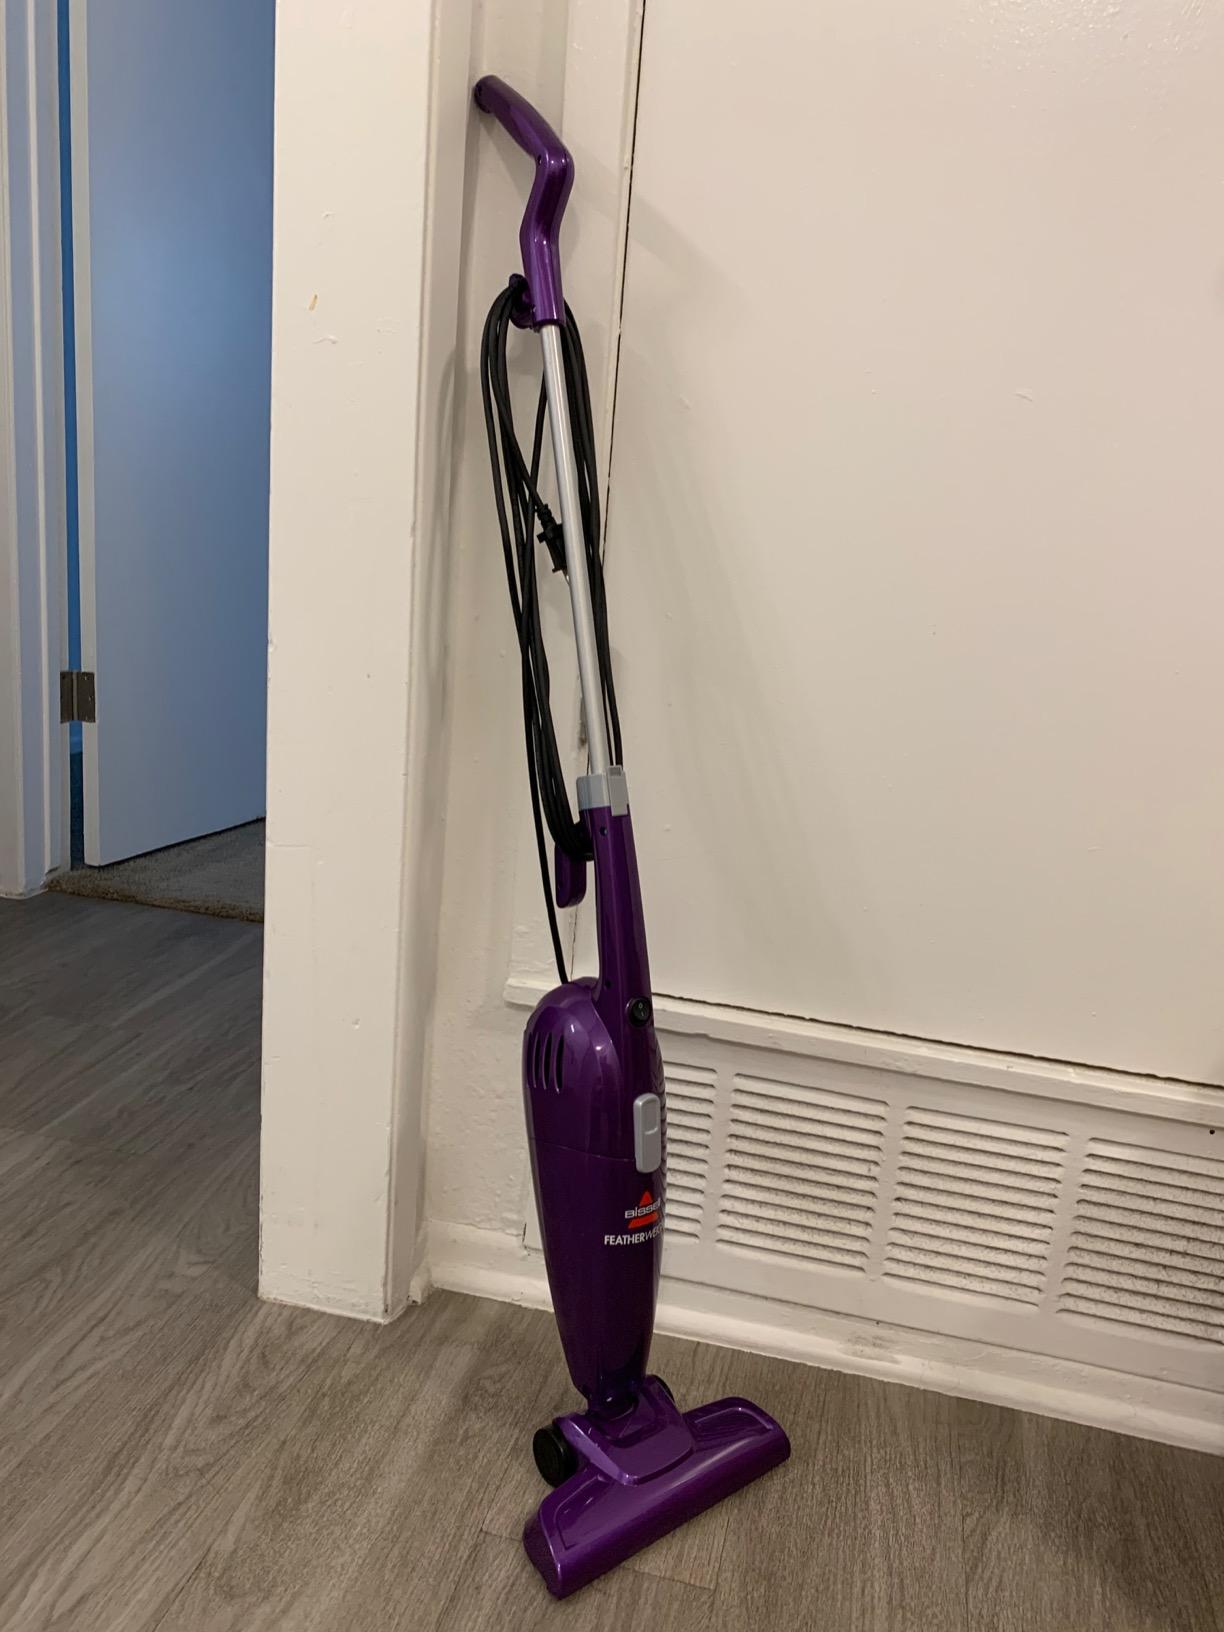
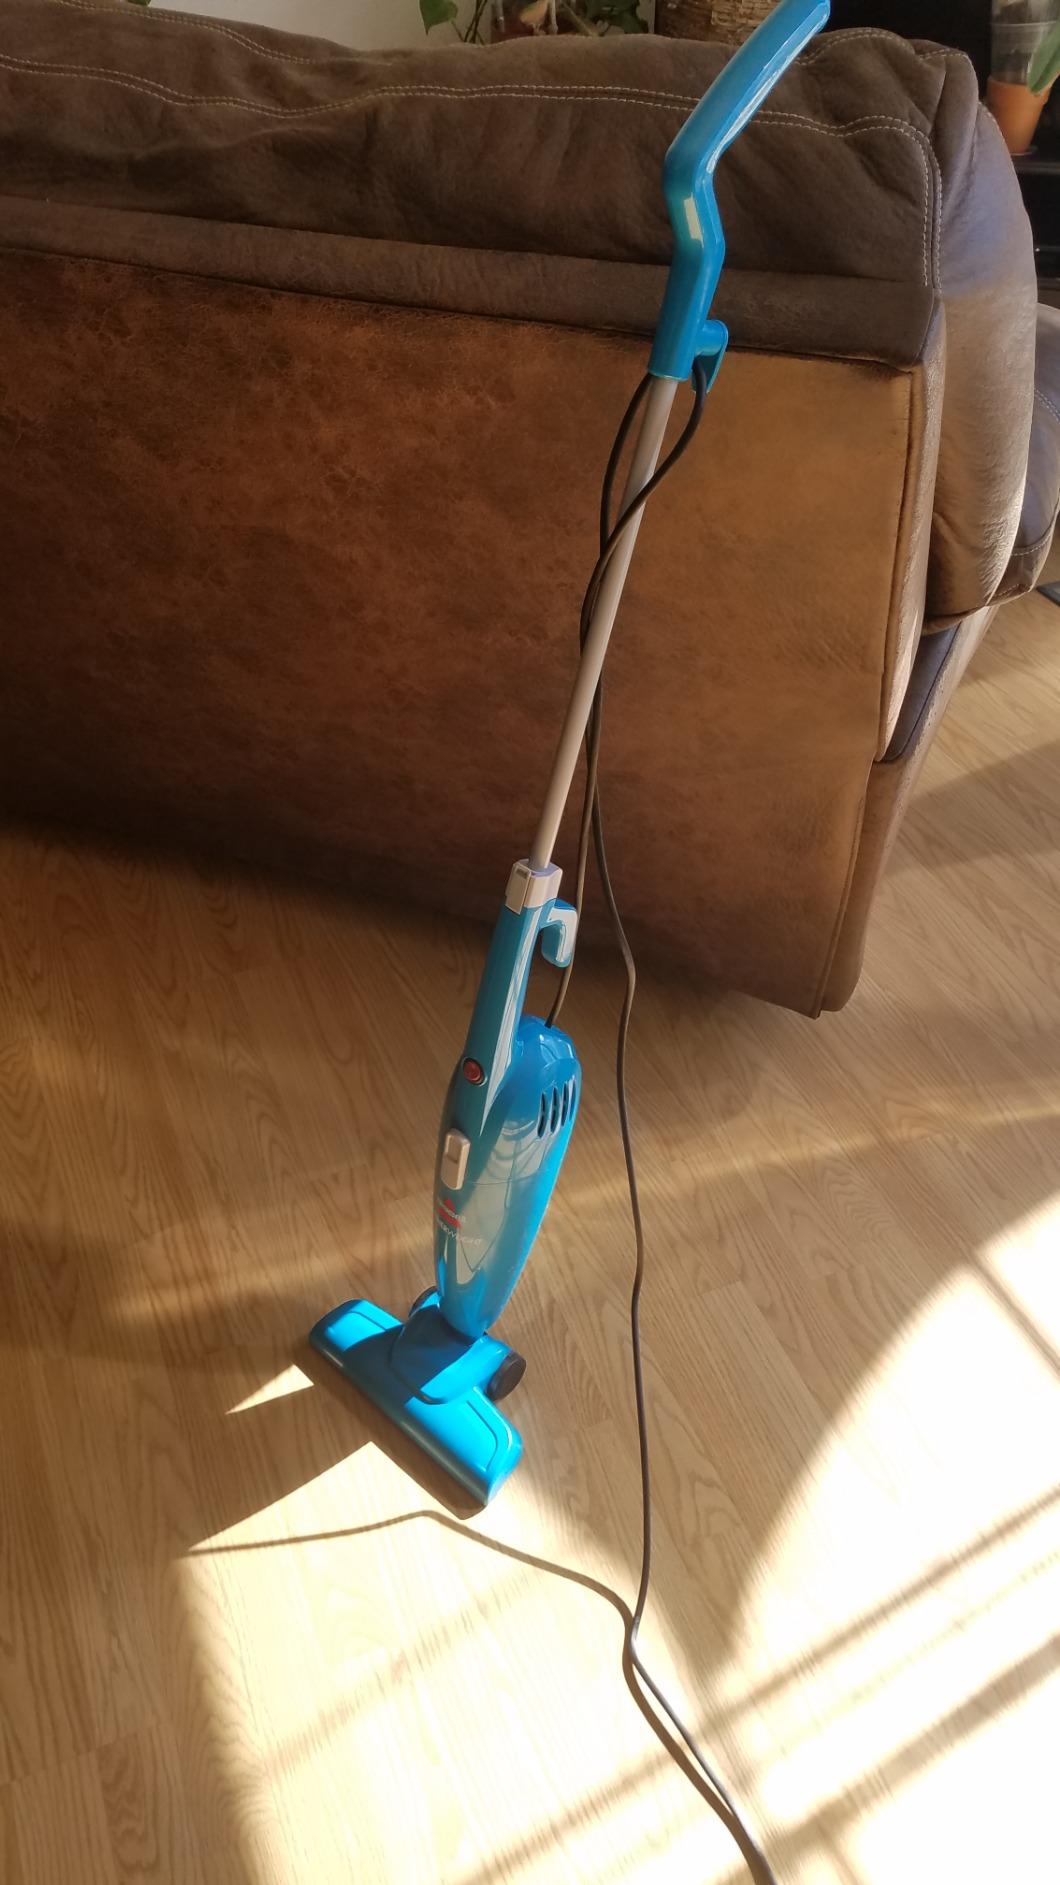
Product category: items_vacuum
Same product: no